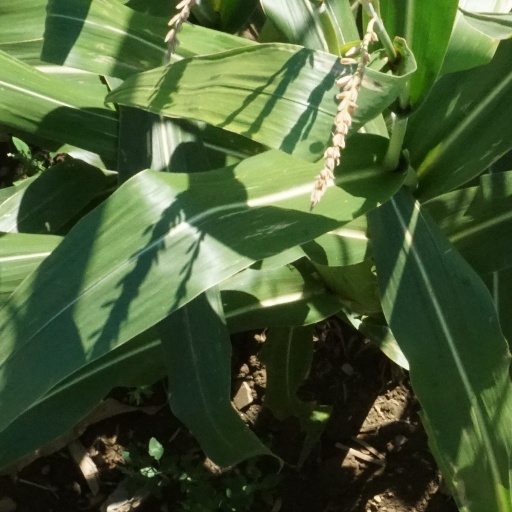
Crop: maize; corn